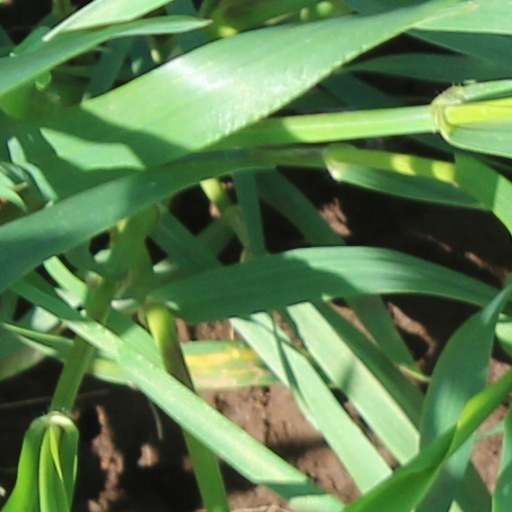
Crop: wheat